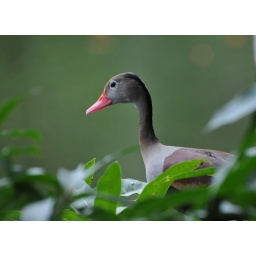
I guess its not called a tree duck for nothing. Taken at the Pointe-a Pierre Wildfowl Trust in Trinidad.